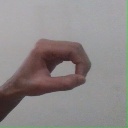
अक्षर: औ